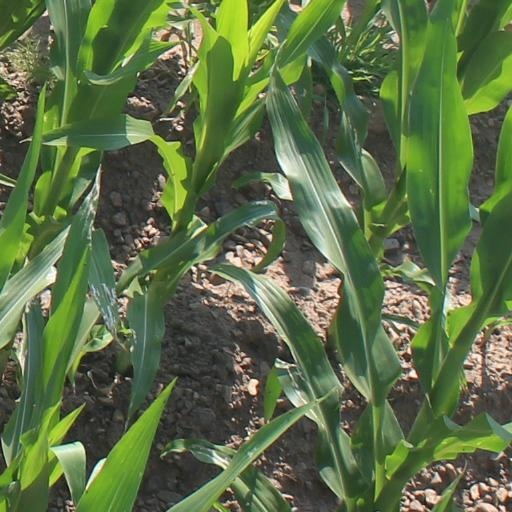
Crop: maize; corn